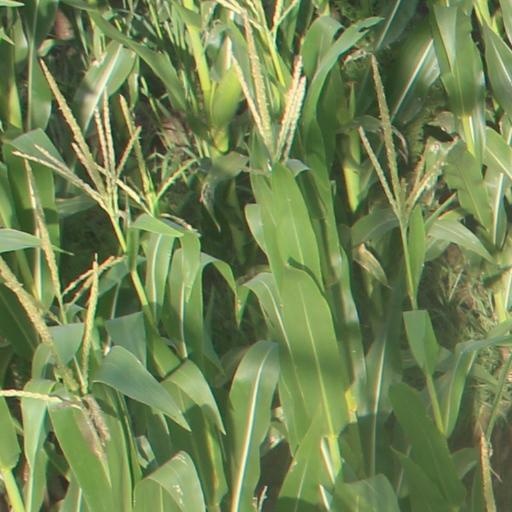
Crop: maize; corn